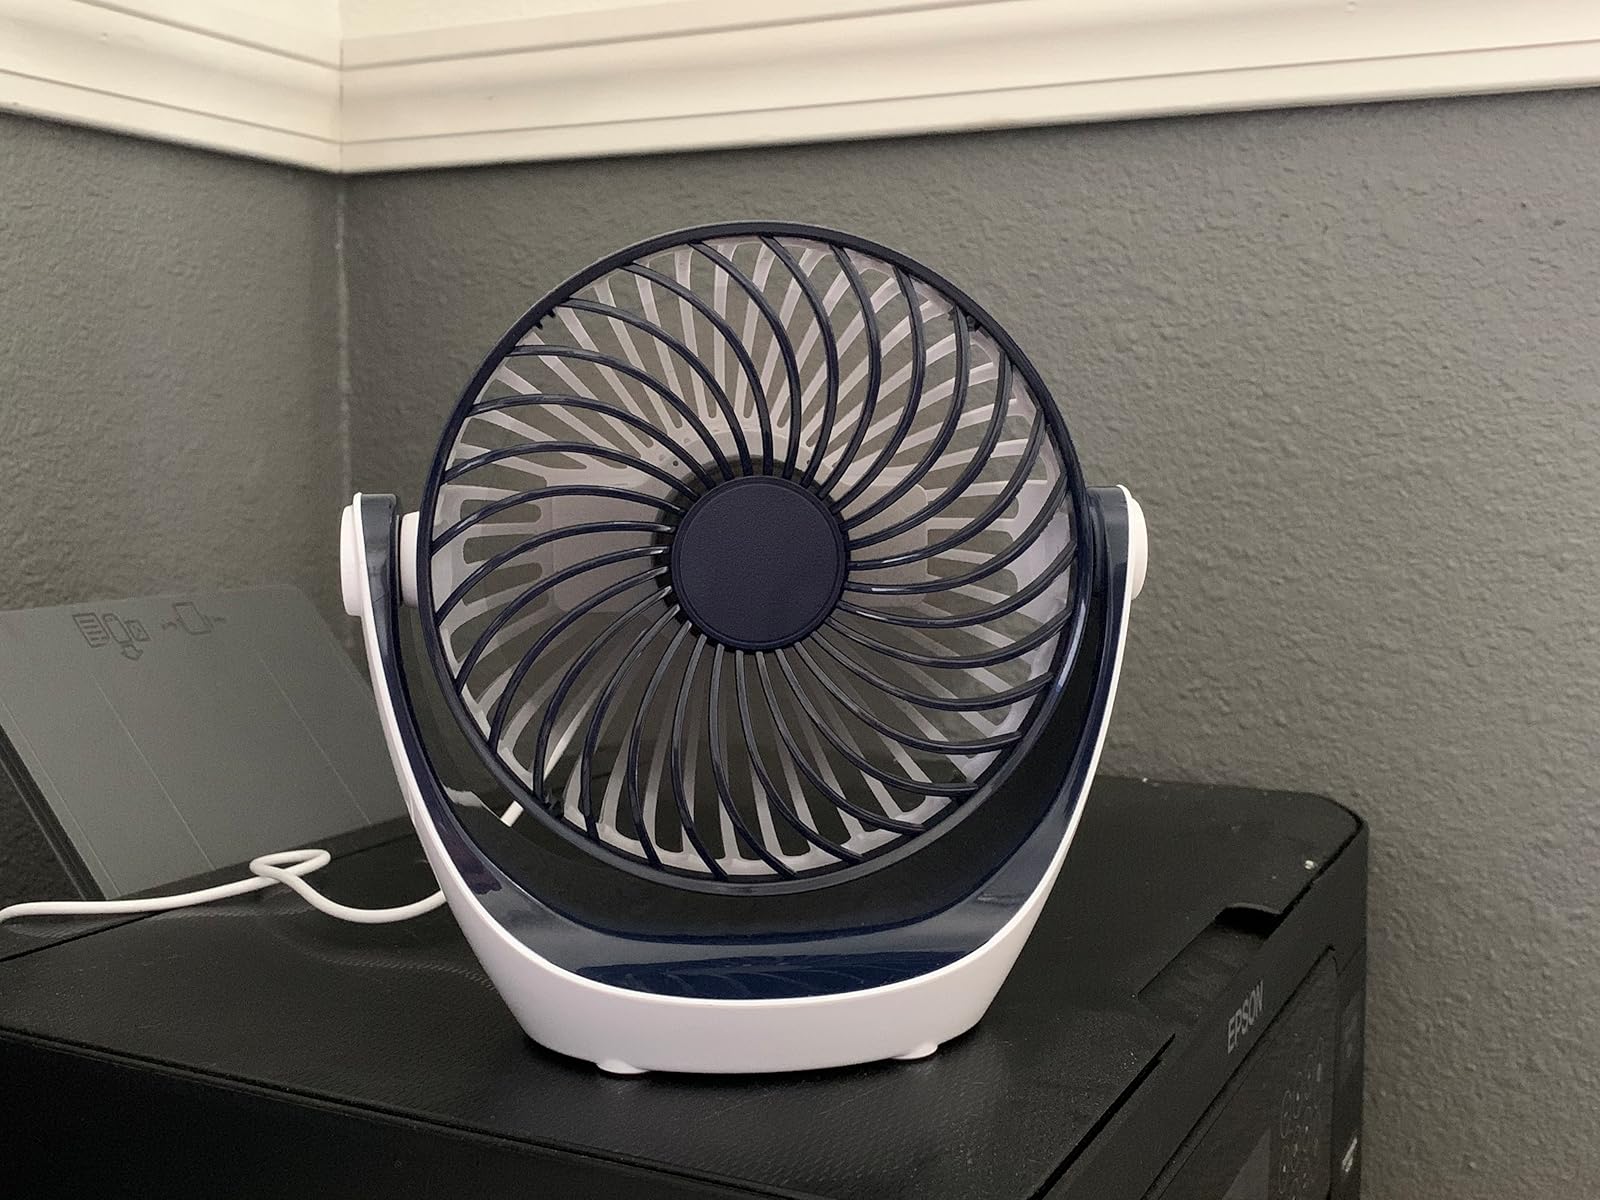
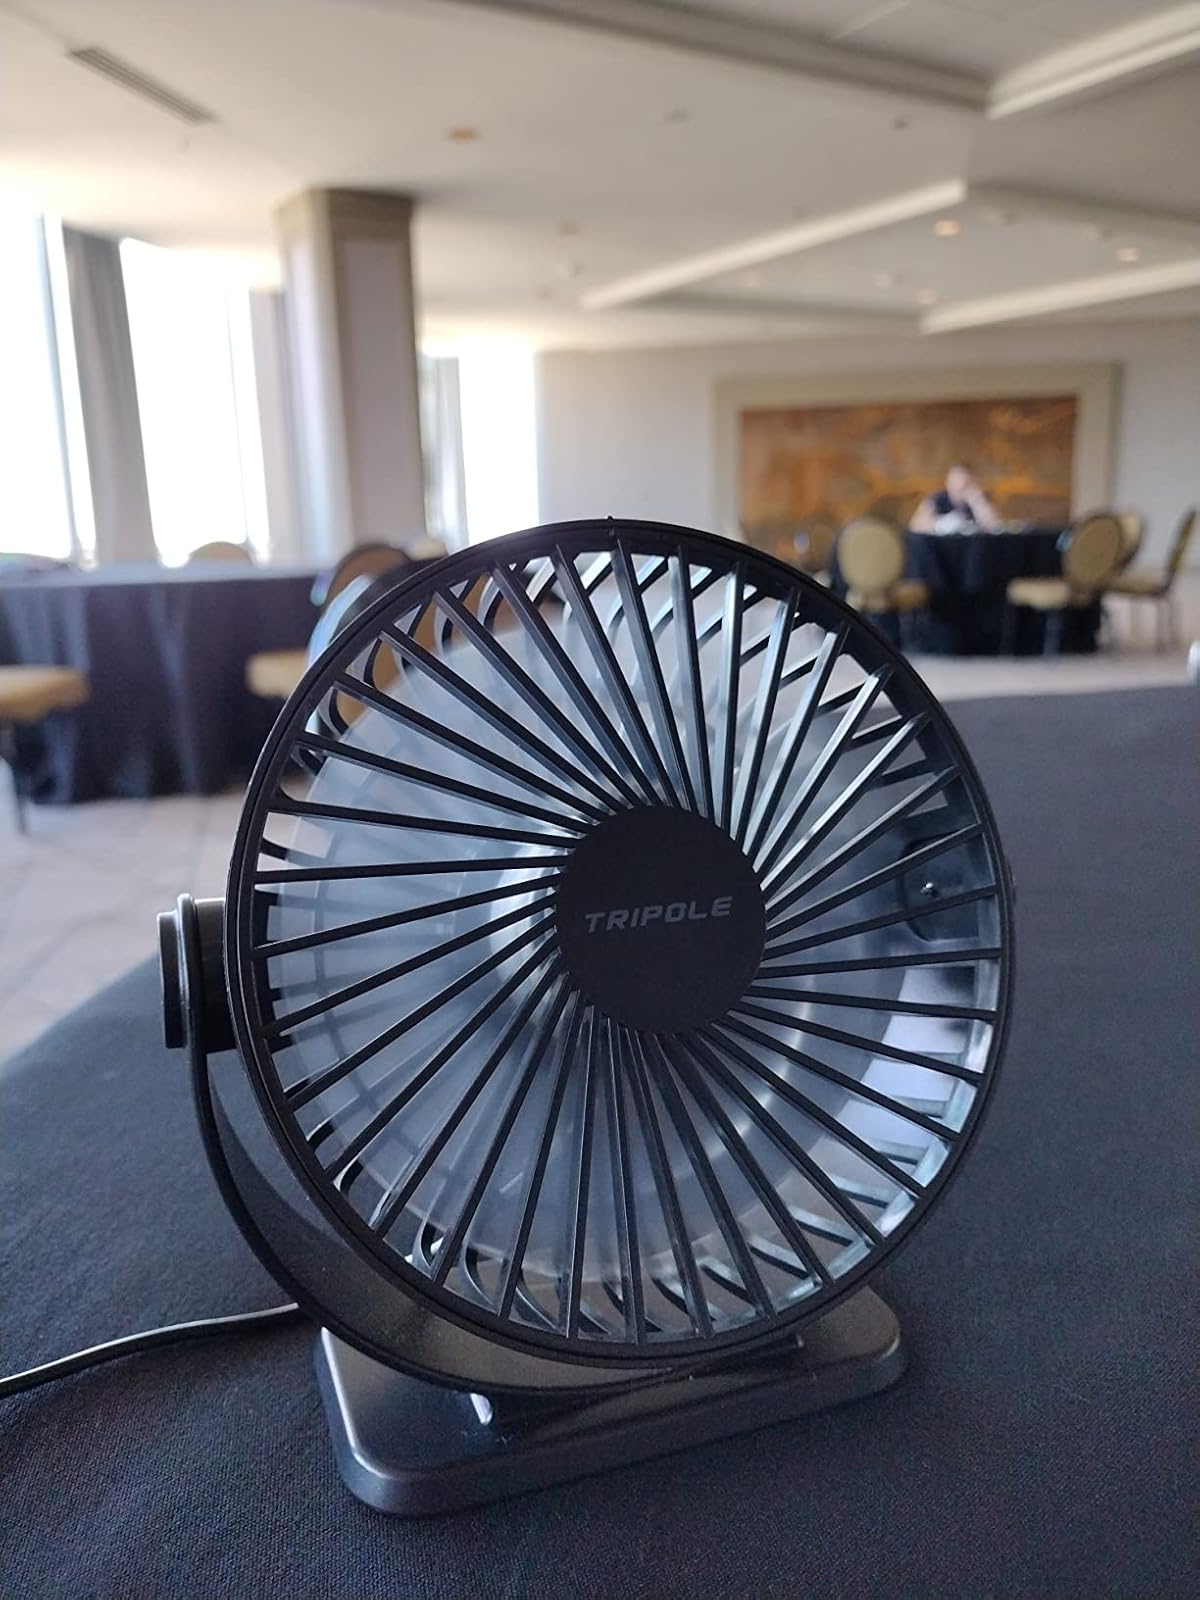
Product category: fan
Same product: no